The Polar Express

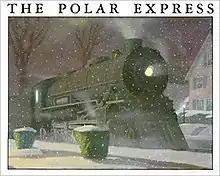
Cover

The Polar Express is a 1985 fantasy children's picture book written and illustrated by American author Chris Van Allsburg. The book is now widely considered to be a classic Christmas story for young children. It was praised for its detailed illustrations and calm, relaxing storyline. For the work, Van Allsburg won the annual Caldecott Medal for illustration of an American children's picture book in 1986, his second after "Jumanji".